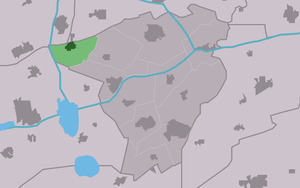
Twijzelerheide est un village de la commune néerlandaise d'Achtkarspelen, dans la province de Frise.